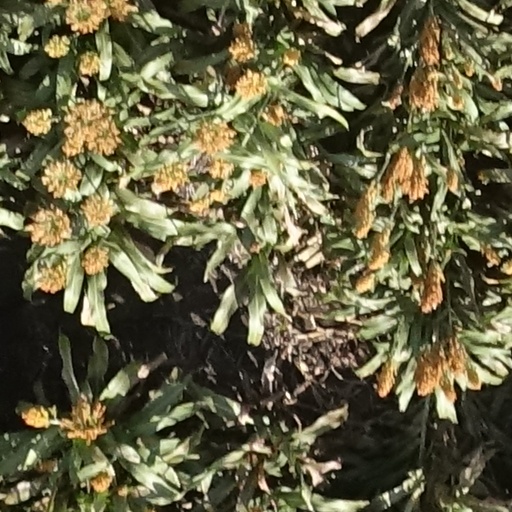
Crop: sorghum